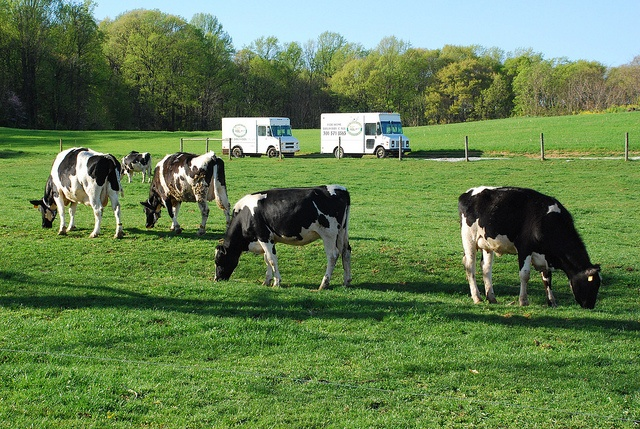
Cows in a pasture with two trucks behind them.
Milk trucks on a road pass by dairy cows grazing in a field
5 black and white cows grazing while and two white trucks behind them driving by.
a couple of cows that are standing in the grass
a few cows grazing on a grass field